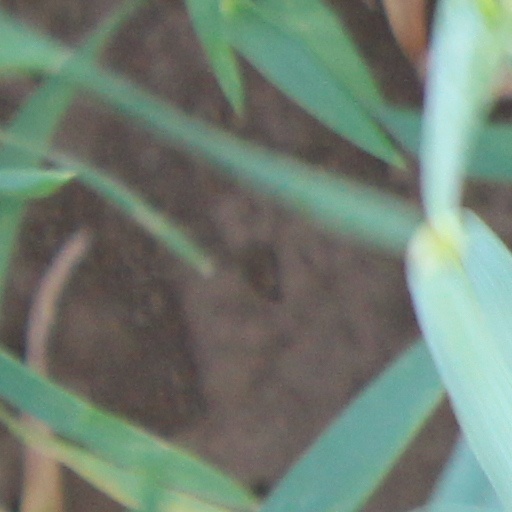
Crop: wheat